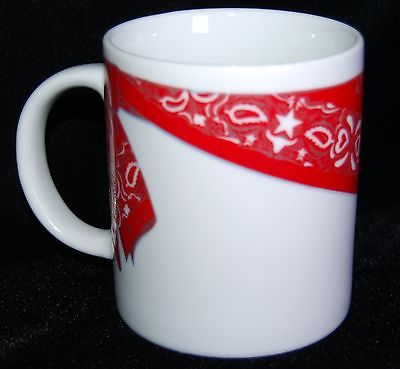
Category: mug